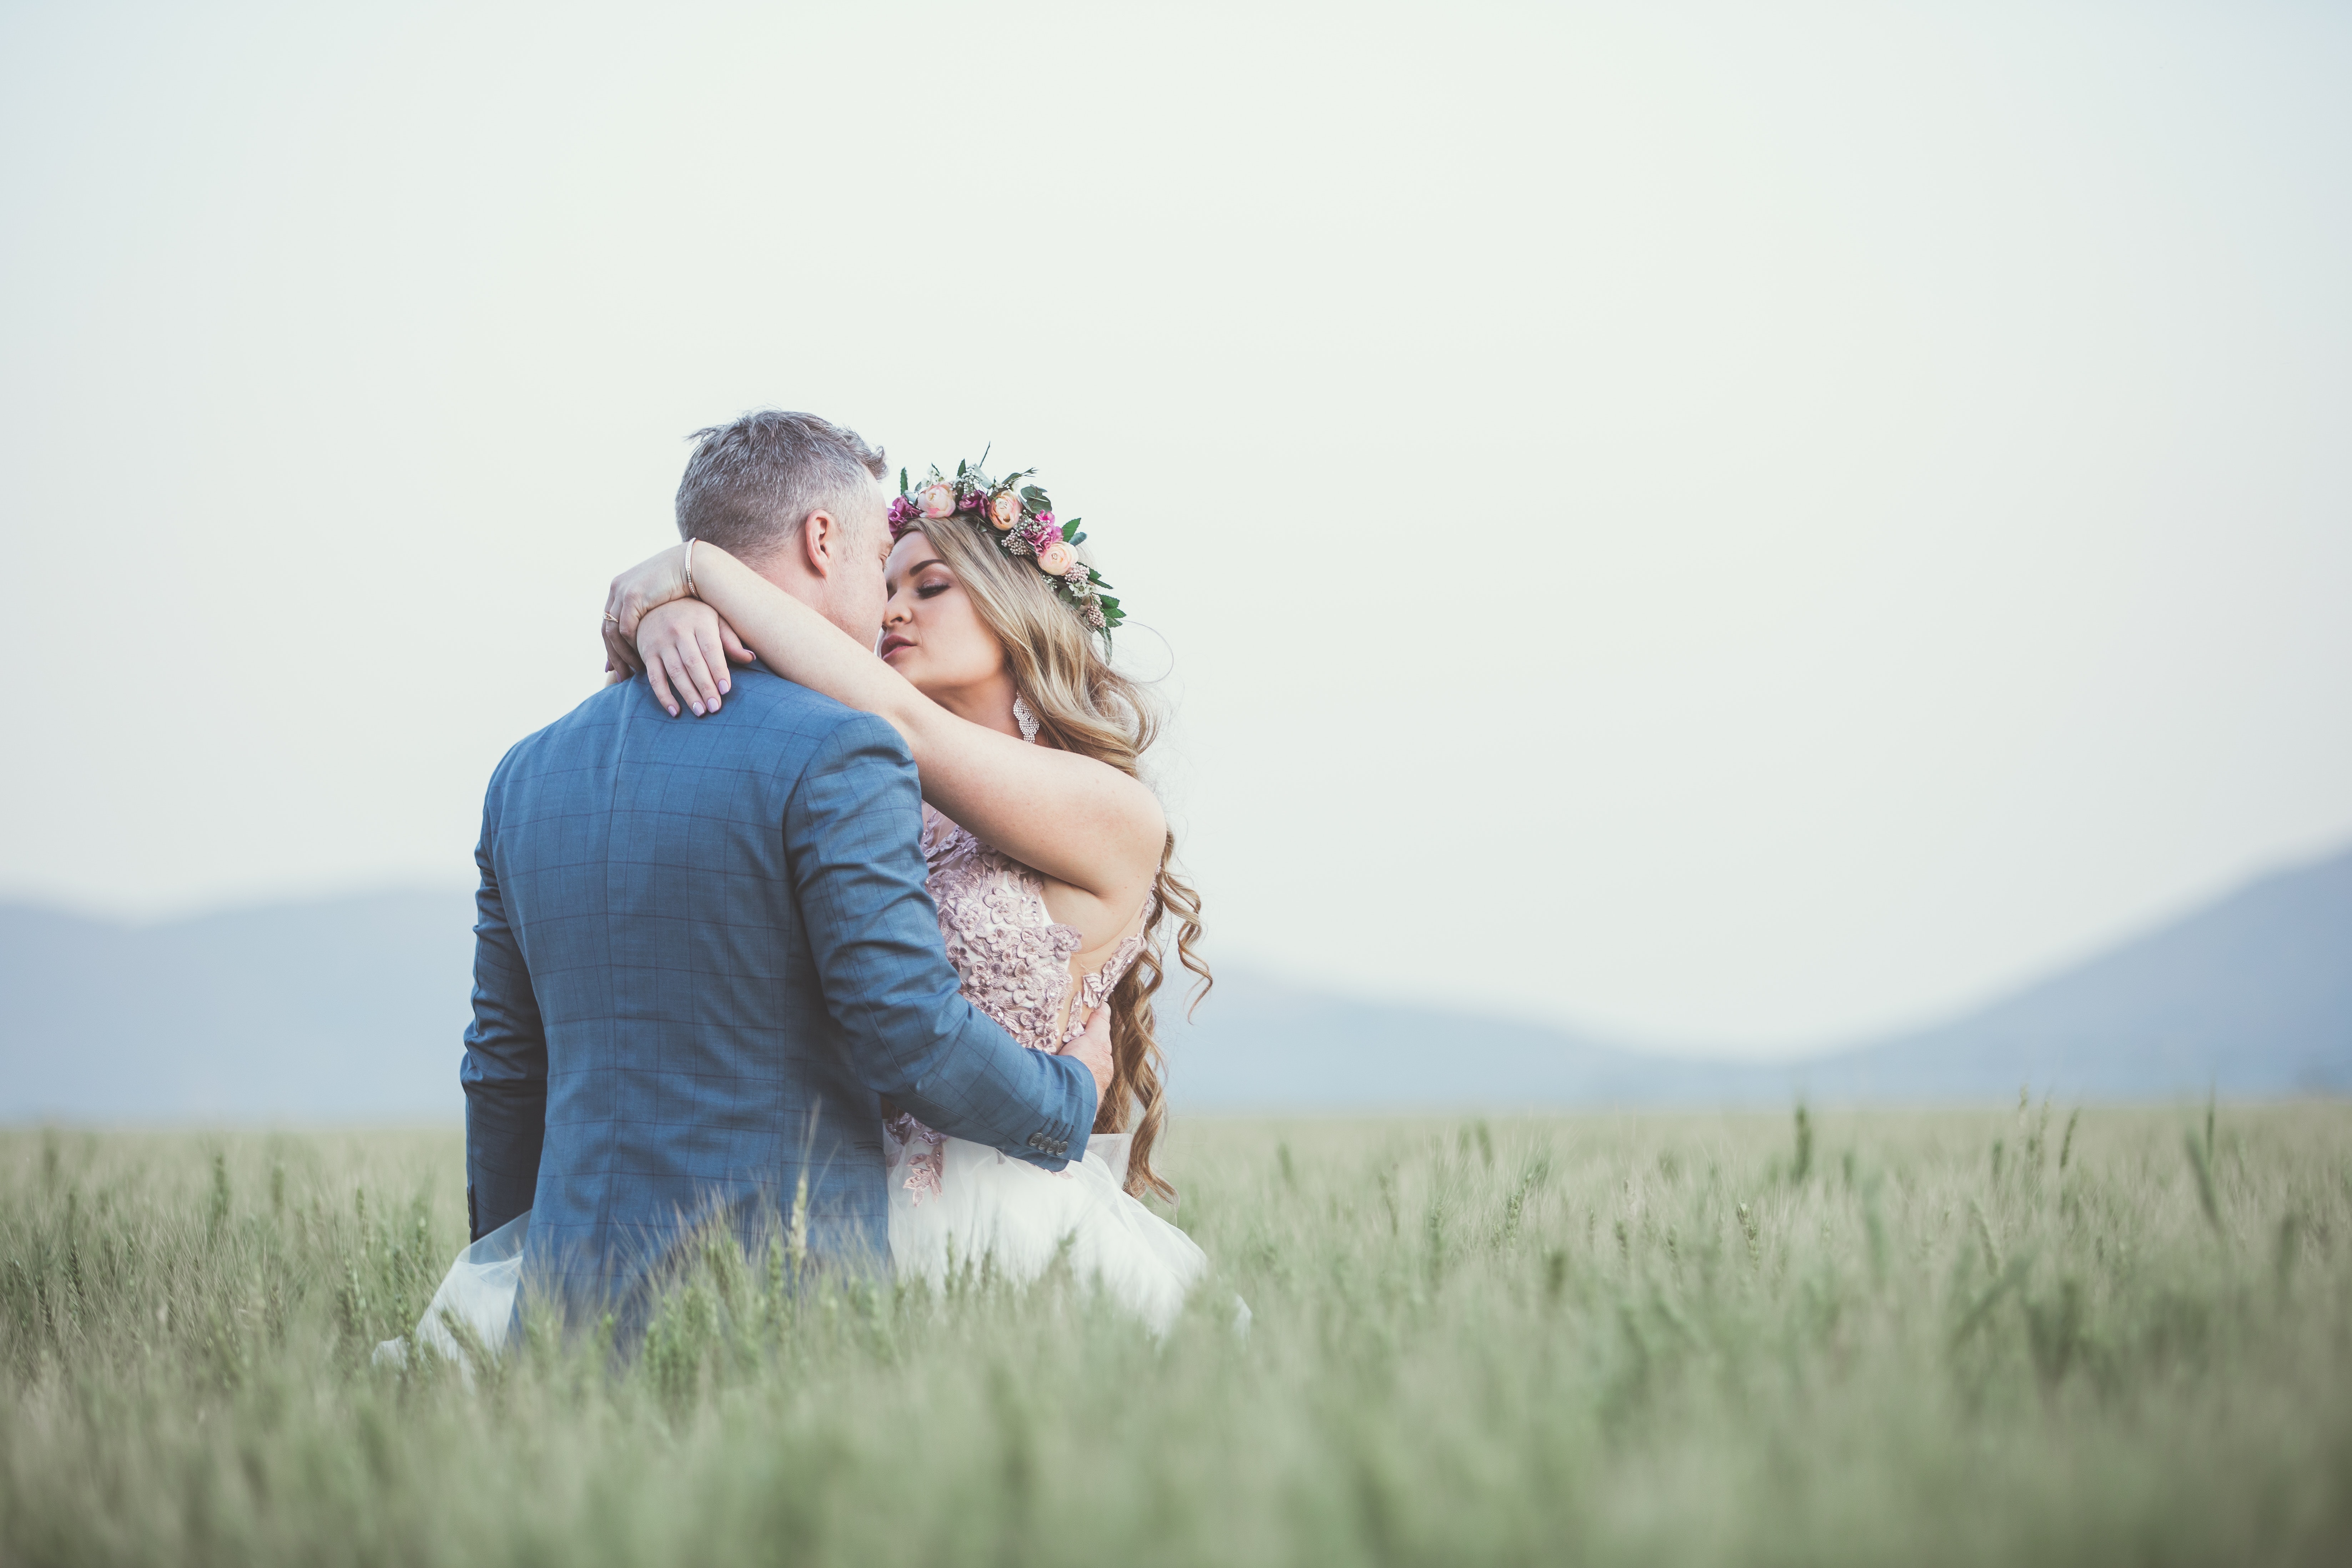
photograph, photography, grass, grassland, romance, ceremony, prairie, wedding, happiness, girl, field, fun, sky, landscape, hug